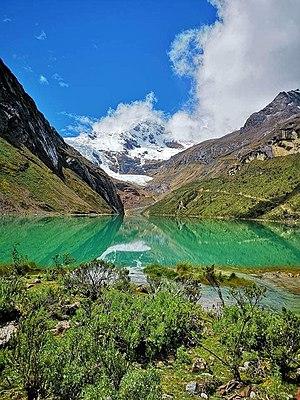
Le Pucaranra, ou Pukaranra, est un sommet de la cordillère Blanche dans les Andes péruviennes, d'une altitude de 6 147 mètres.